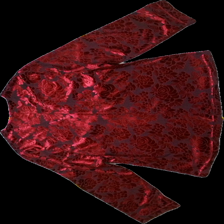
View: back
Type: Cardigan
Category: Ladies
Brand: Missing
Colors: Red
Material: 100% poly
Price range: 100-150
Recommended usage: Reuse